Muck, Scotland

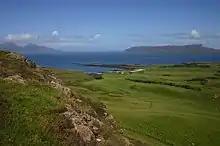
Farmland at Gallanach

In the late 1830s, the island was leased to John Cameron, a famed cattle-drover, who replaced the sheep with cattle. In 1846, the lease was transferred to James Thorburn, who re-introduced sheep. Five years later, Muck was sold to Captain Swinburne, with the Thorburns keeping a lease of the farmland, under him. While the Thorburns built roads and installed a threshing machine, Swinburne was keen to invest in fishing, and built dykes (Scottish term for dry stone walls), and a pier at Port Mòr; when not working on the farm, the remaining islanders fished the Rockall area. The Thornburns introduced Cheviot sheep and were successful in this endeavour.